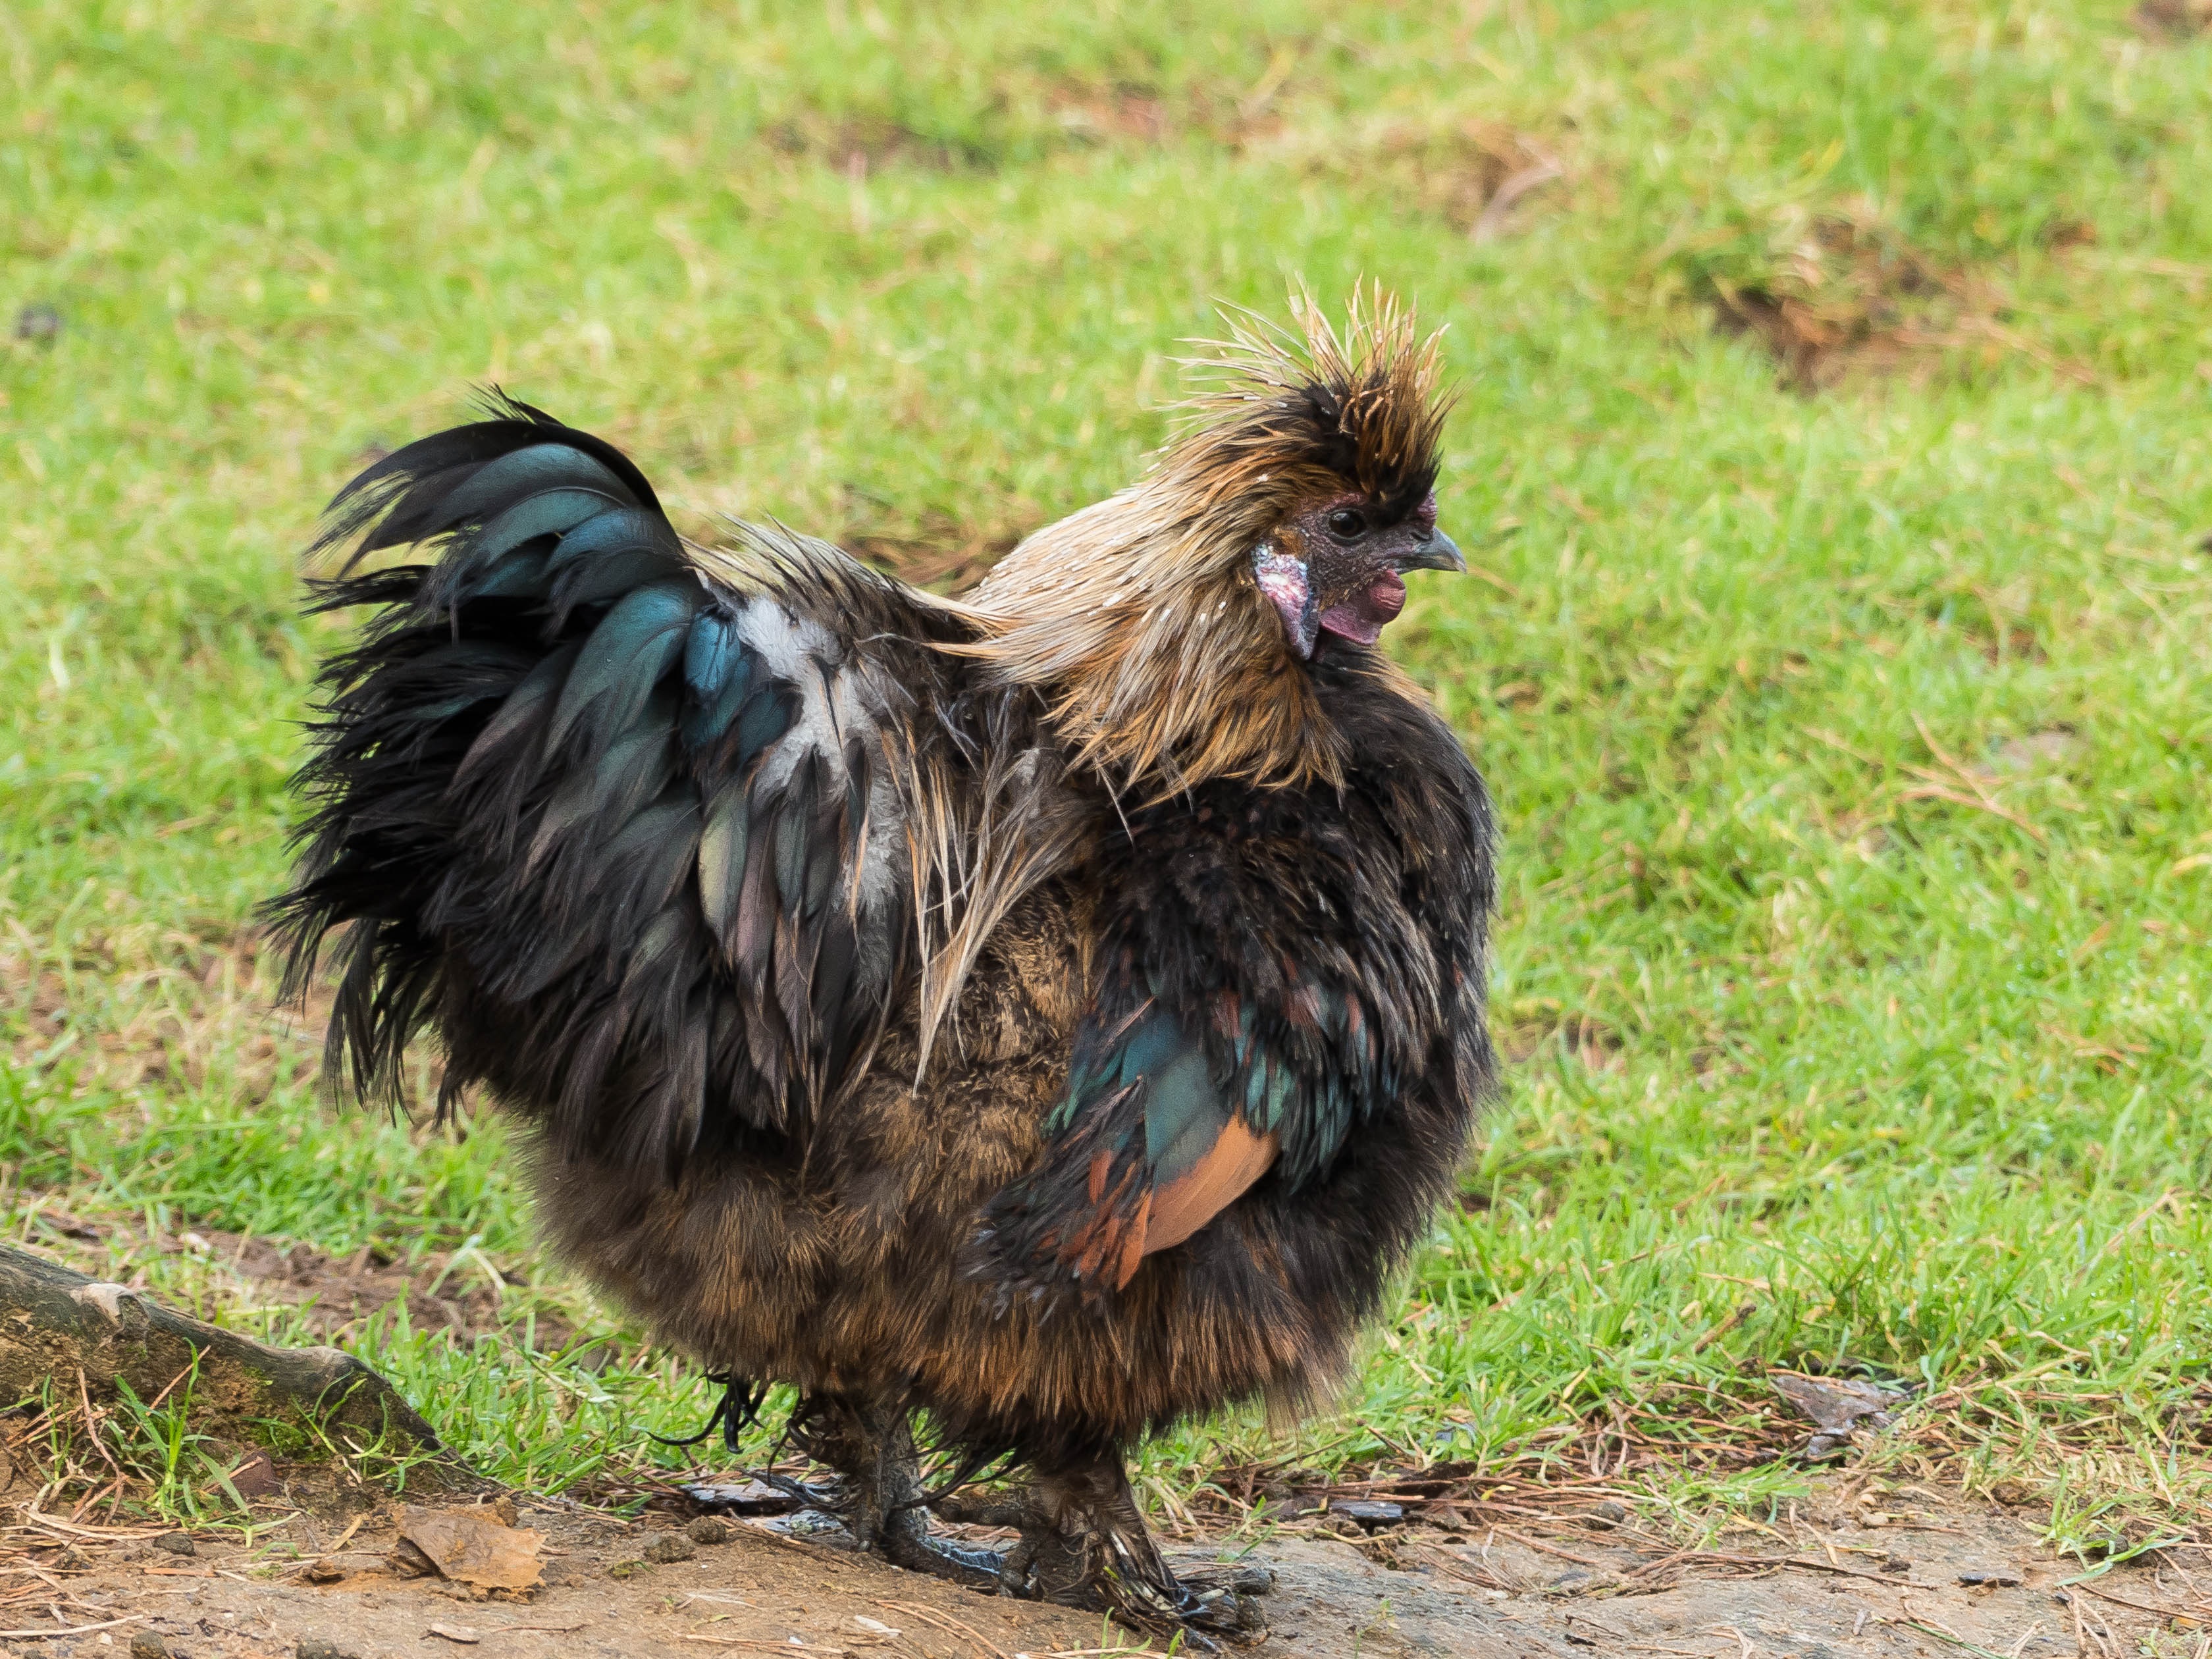
bird, prairie, animal, wildlife, beak, color, feather, chicken, fowl, fauna, rooster, poultry, galliformes, vertebrate, beautiful, phasianidae, gockel